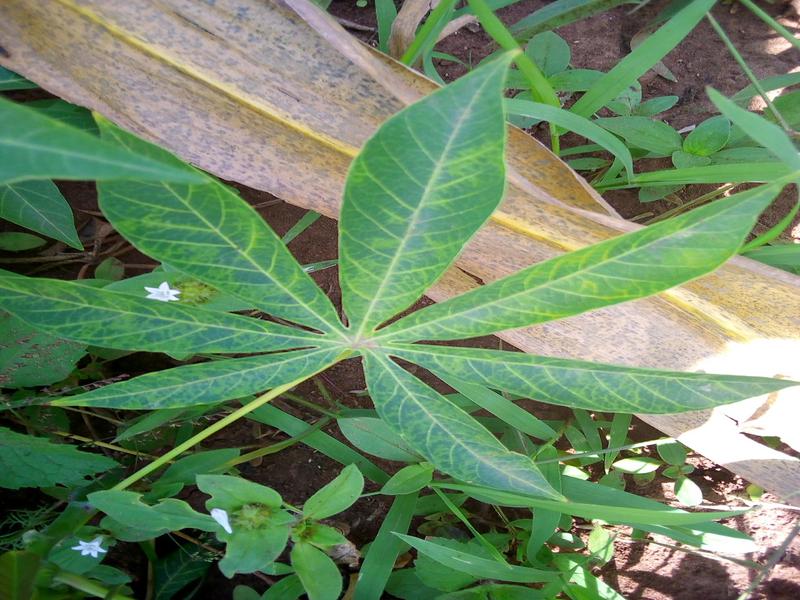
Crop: cassava
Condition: brown_streak_disease